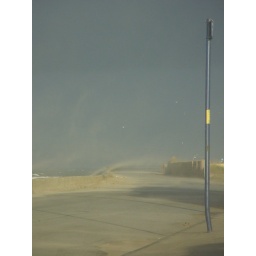
Sand being blown over the beach wall at Coatham car park. Taken through a car window.